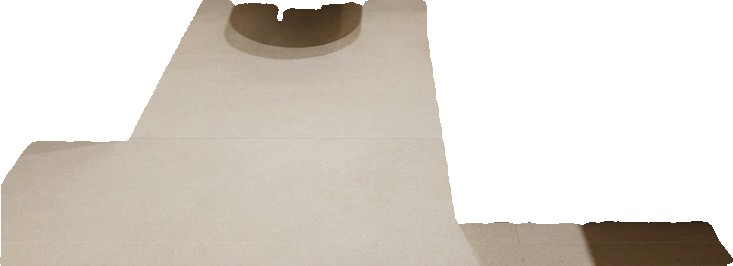
Surface category: floors